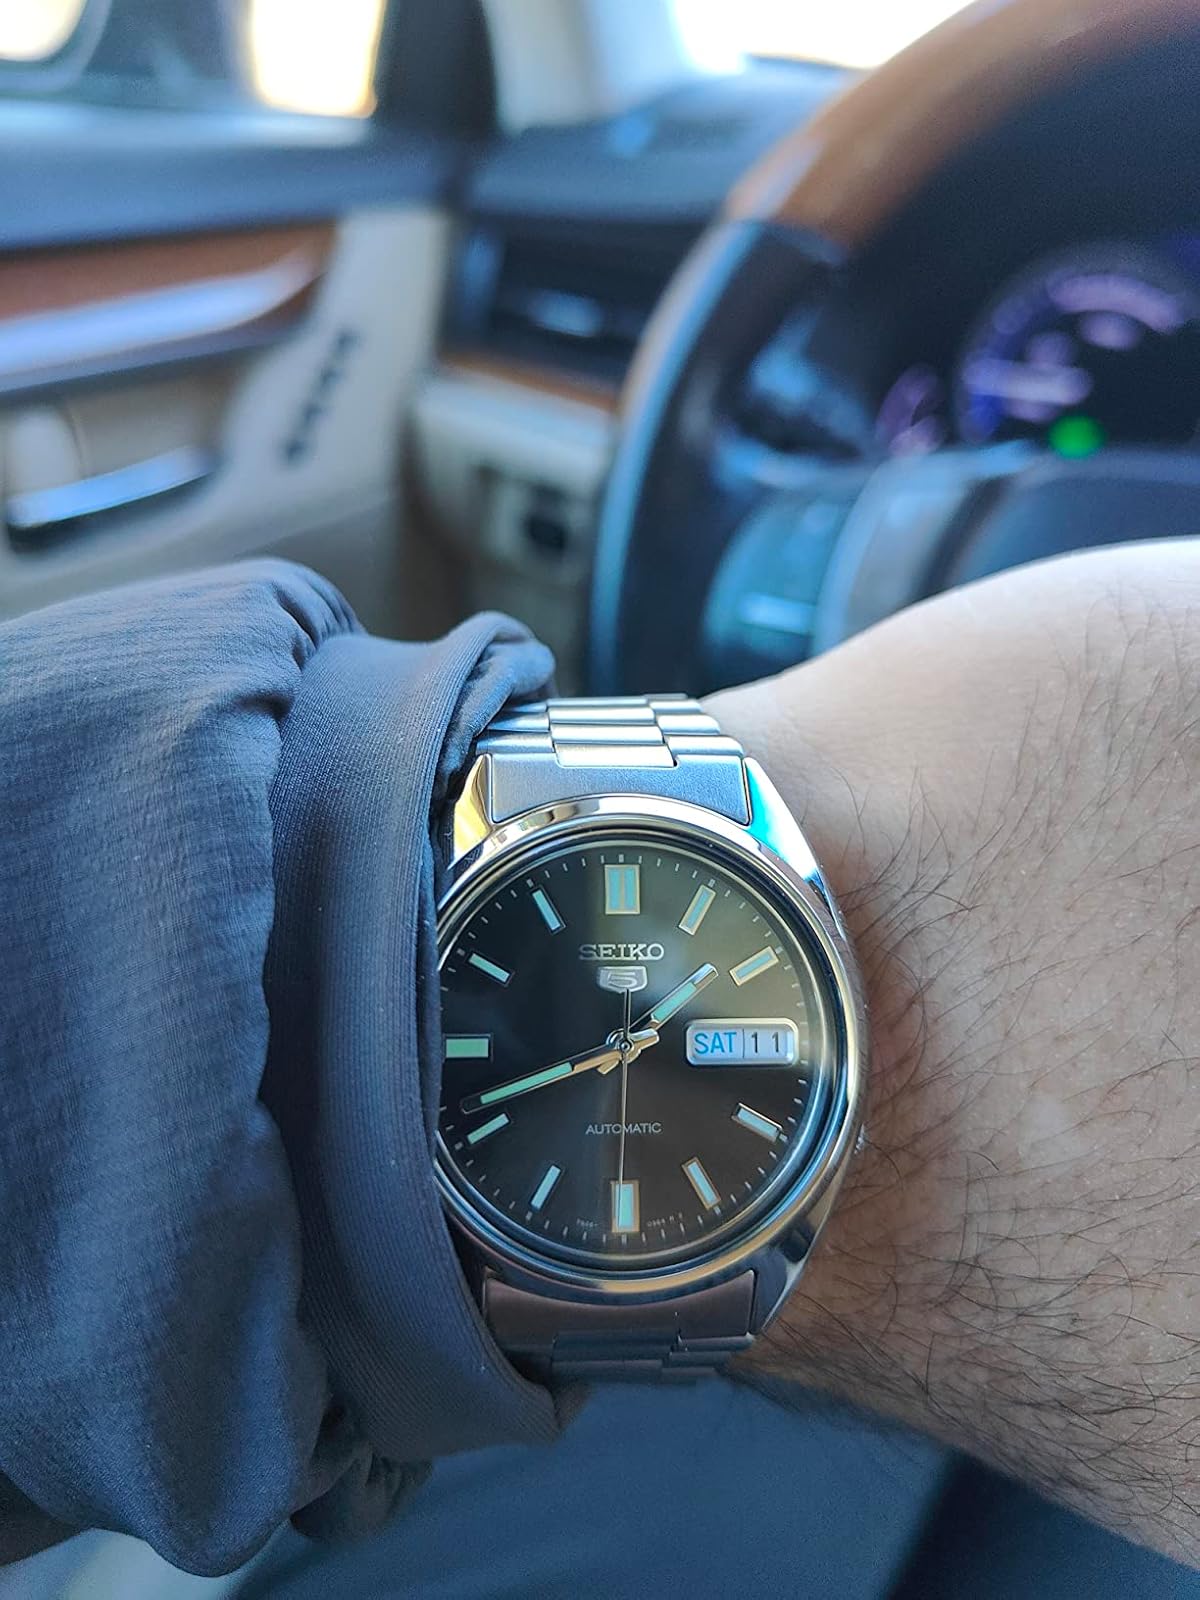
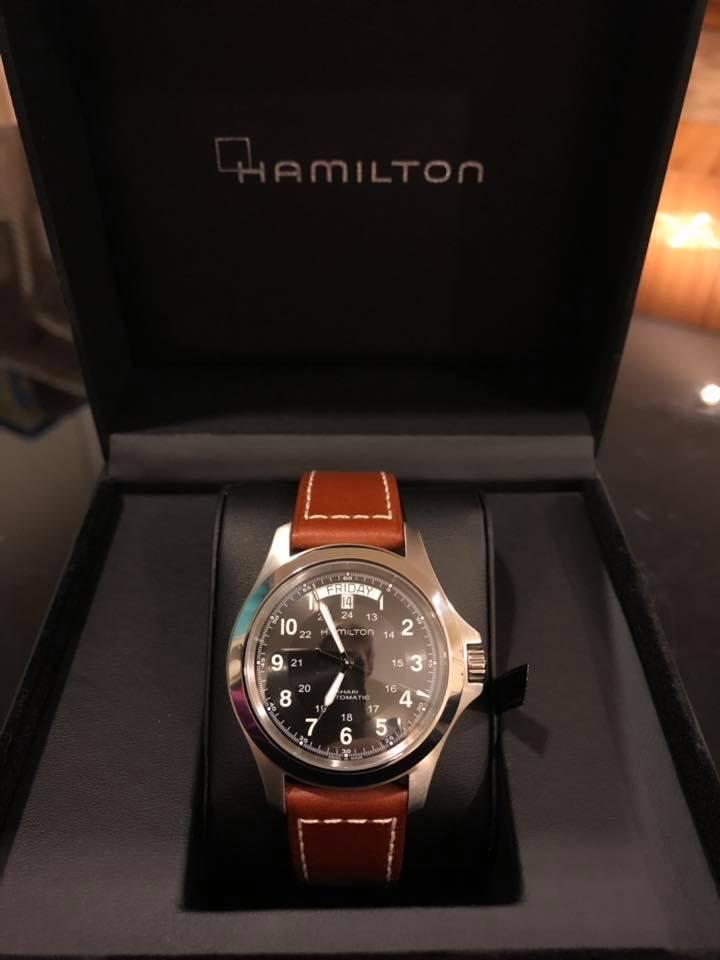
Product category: accessories_watch
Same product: no